Arianna Lazzarini

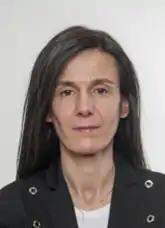

Arianna Lazzarini (born 6 March 1976) is an Italian politician. She was elected to be a deputy to the Parliament of Italy in the 2018 Italian general election for the Legislature XVIII of Italy.